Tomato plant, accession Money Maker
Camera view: vertical (180 deg); turntable rotation: 300 degrees
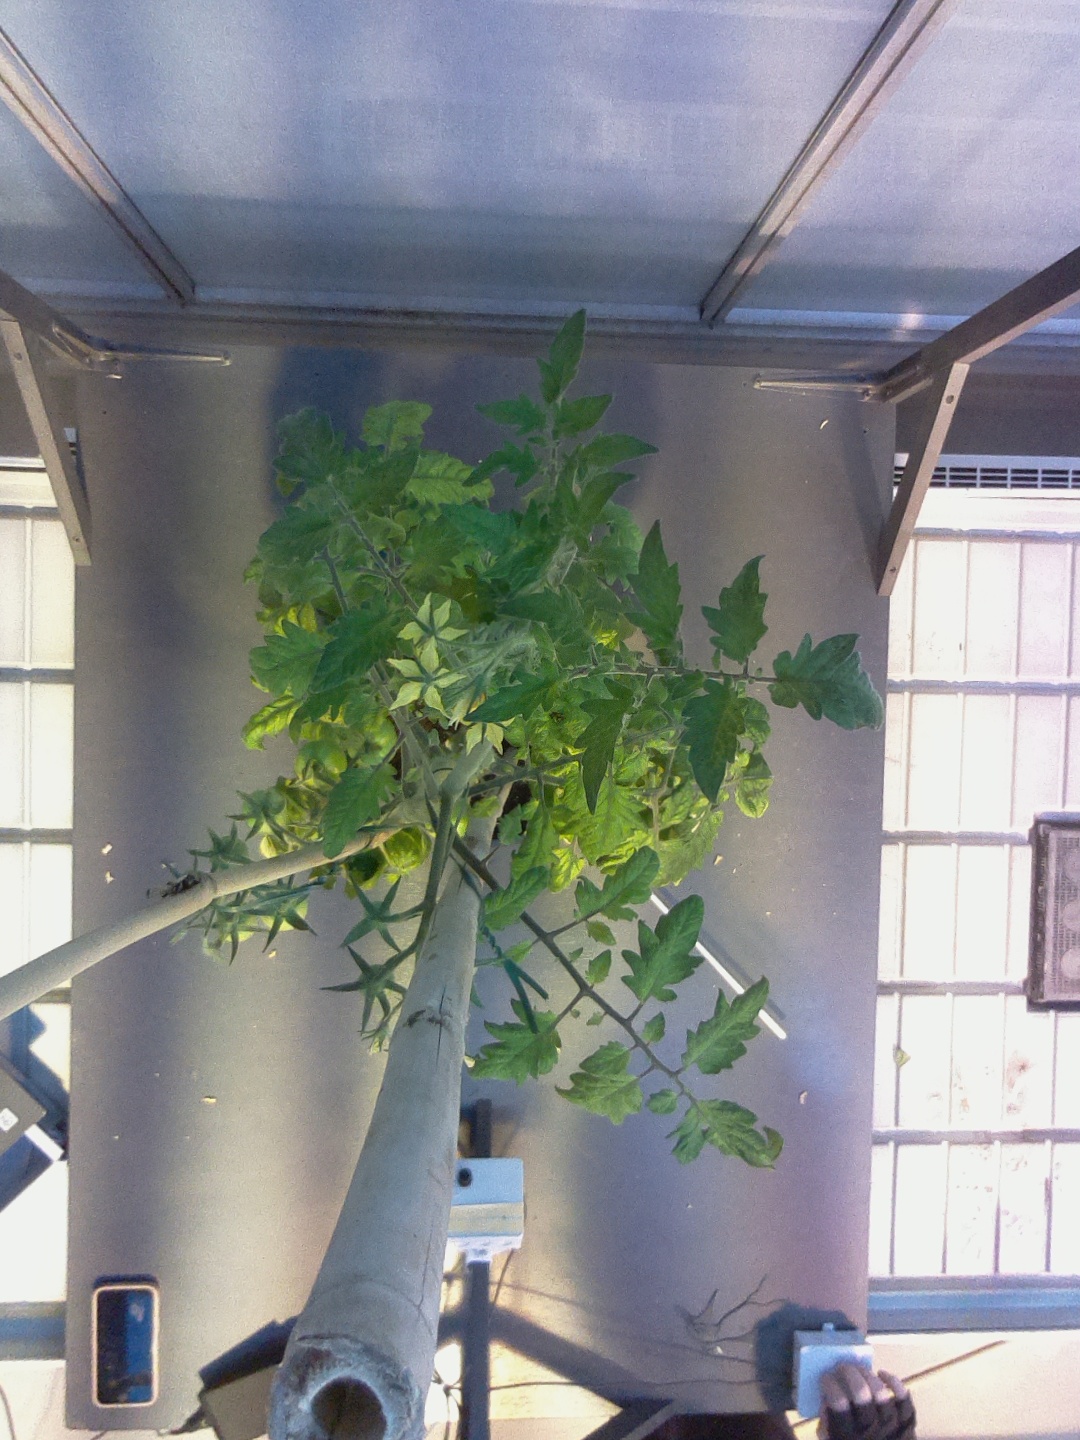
BBCH growth stage 73: 30%-40% of final fruit size